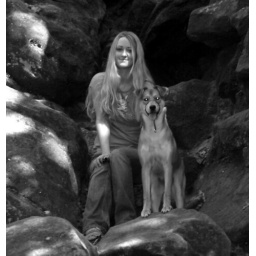
This is a nice photo of us...I'm in a black and white mood today...